Sweet of the Song

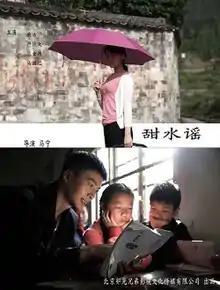
Poster

Sweet of the Song is a 2016 Chinese romantic drama film directed by Ma Ning and starring Chai Hao, Lu Qianwen, Fan Jintao and Ma Guoxin. It was released in China by Beijing Honghe Pinshang Media on 18 December 2016.